Akanés

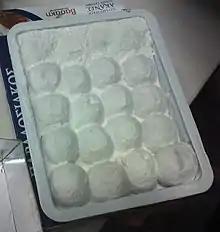
An opened package of "akanes" sweets

Akanes is a Greek sweet similar to loukoumi, only that it is flavoured with fresh goatsmilk butter rather than fruit essences. It is made exclusively in the town of Serres in Northern Greece. The name "akanes" dates back to the time of Ottoman rule in Greece, when it was called "hakanes halva" or royal halva ("hakan" deriving from the Turkish "han" and "kağan"). The sweet is available especially in the regional unit of Serres and in delicacy shops throughout Greece.